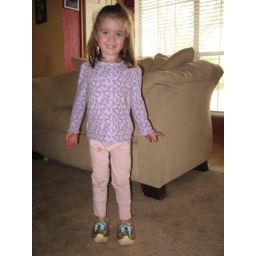
Mali in her new wooden shoes from Holland!